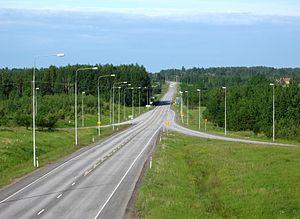
La route nationale 6 est une route nationale de Finlande allant de Loviisa à Kajaani.
Imatra est une ville située sur les rives du lac Saimaa dans le sud-est de la Finlande, à la frontière avec la Russie. La ville se trouve dans la province de Finlande méridionale et la région de Carélie du Sud.